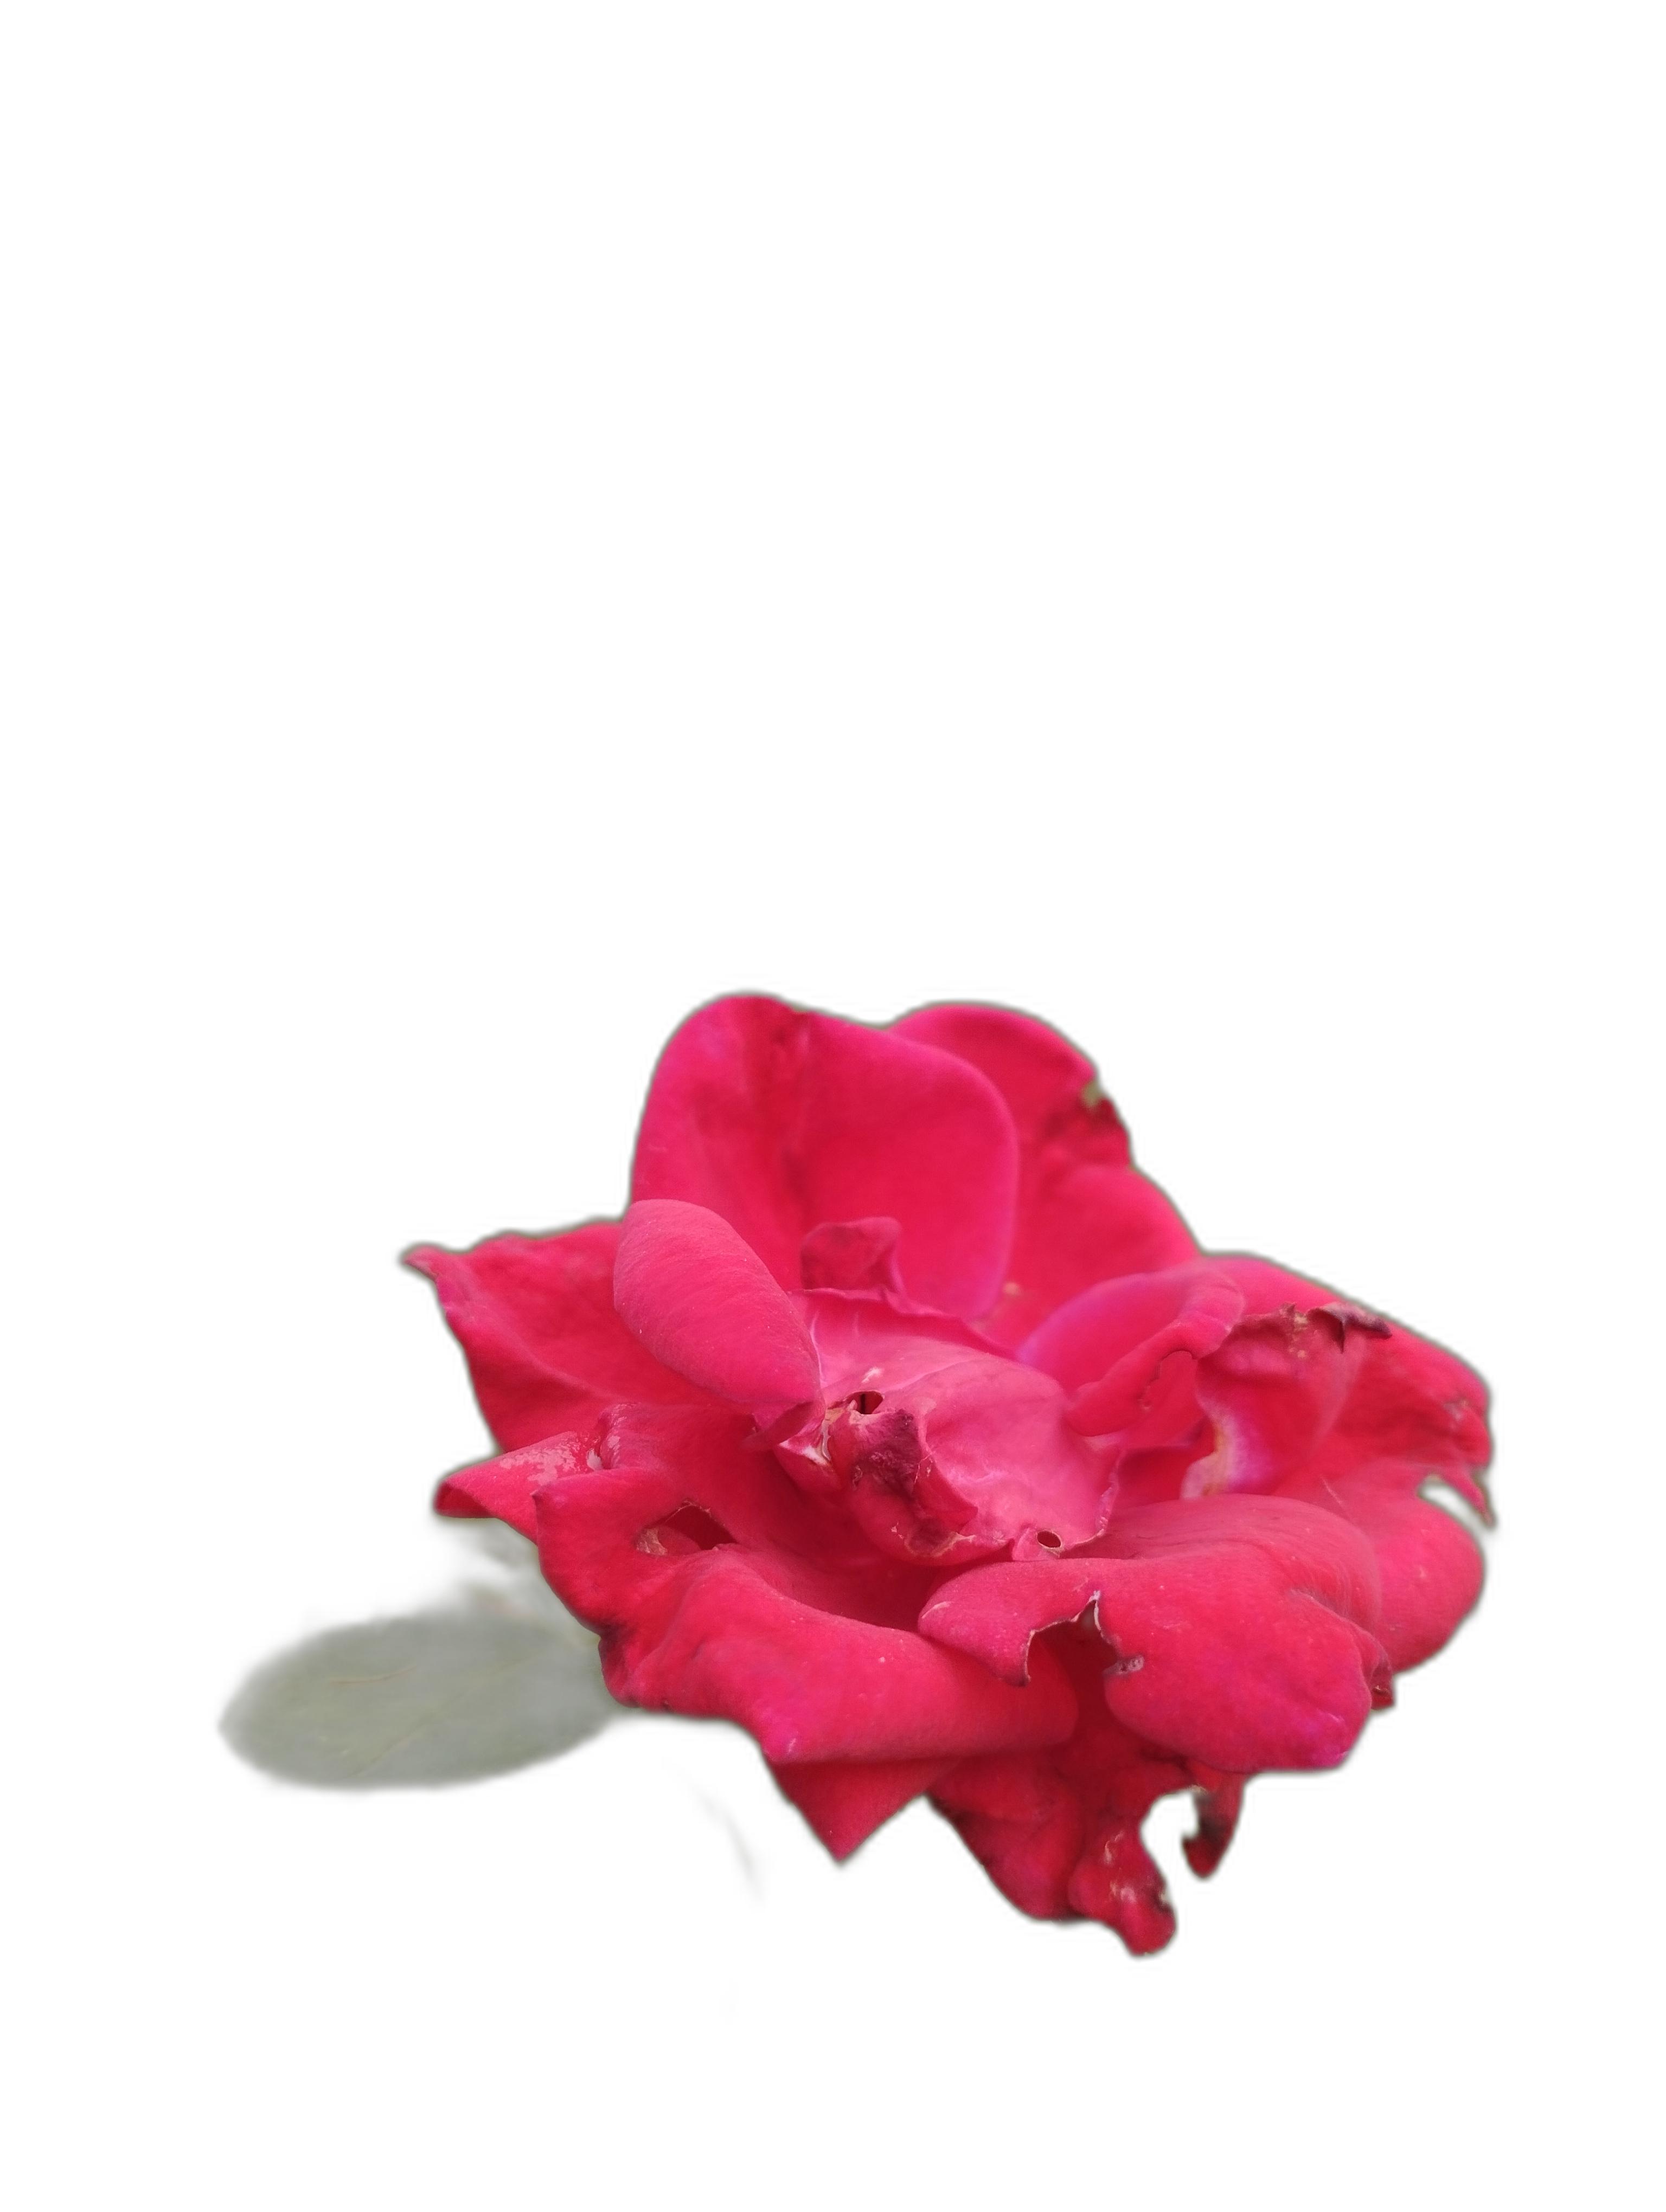
Label: Rose